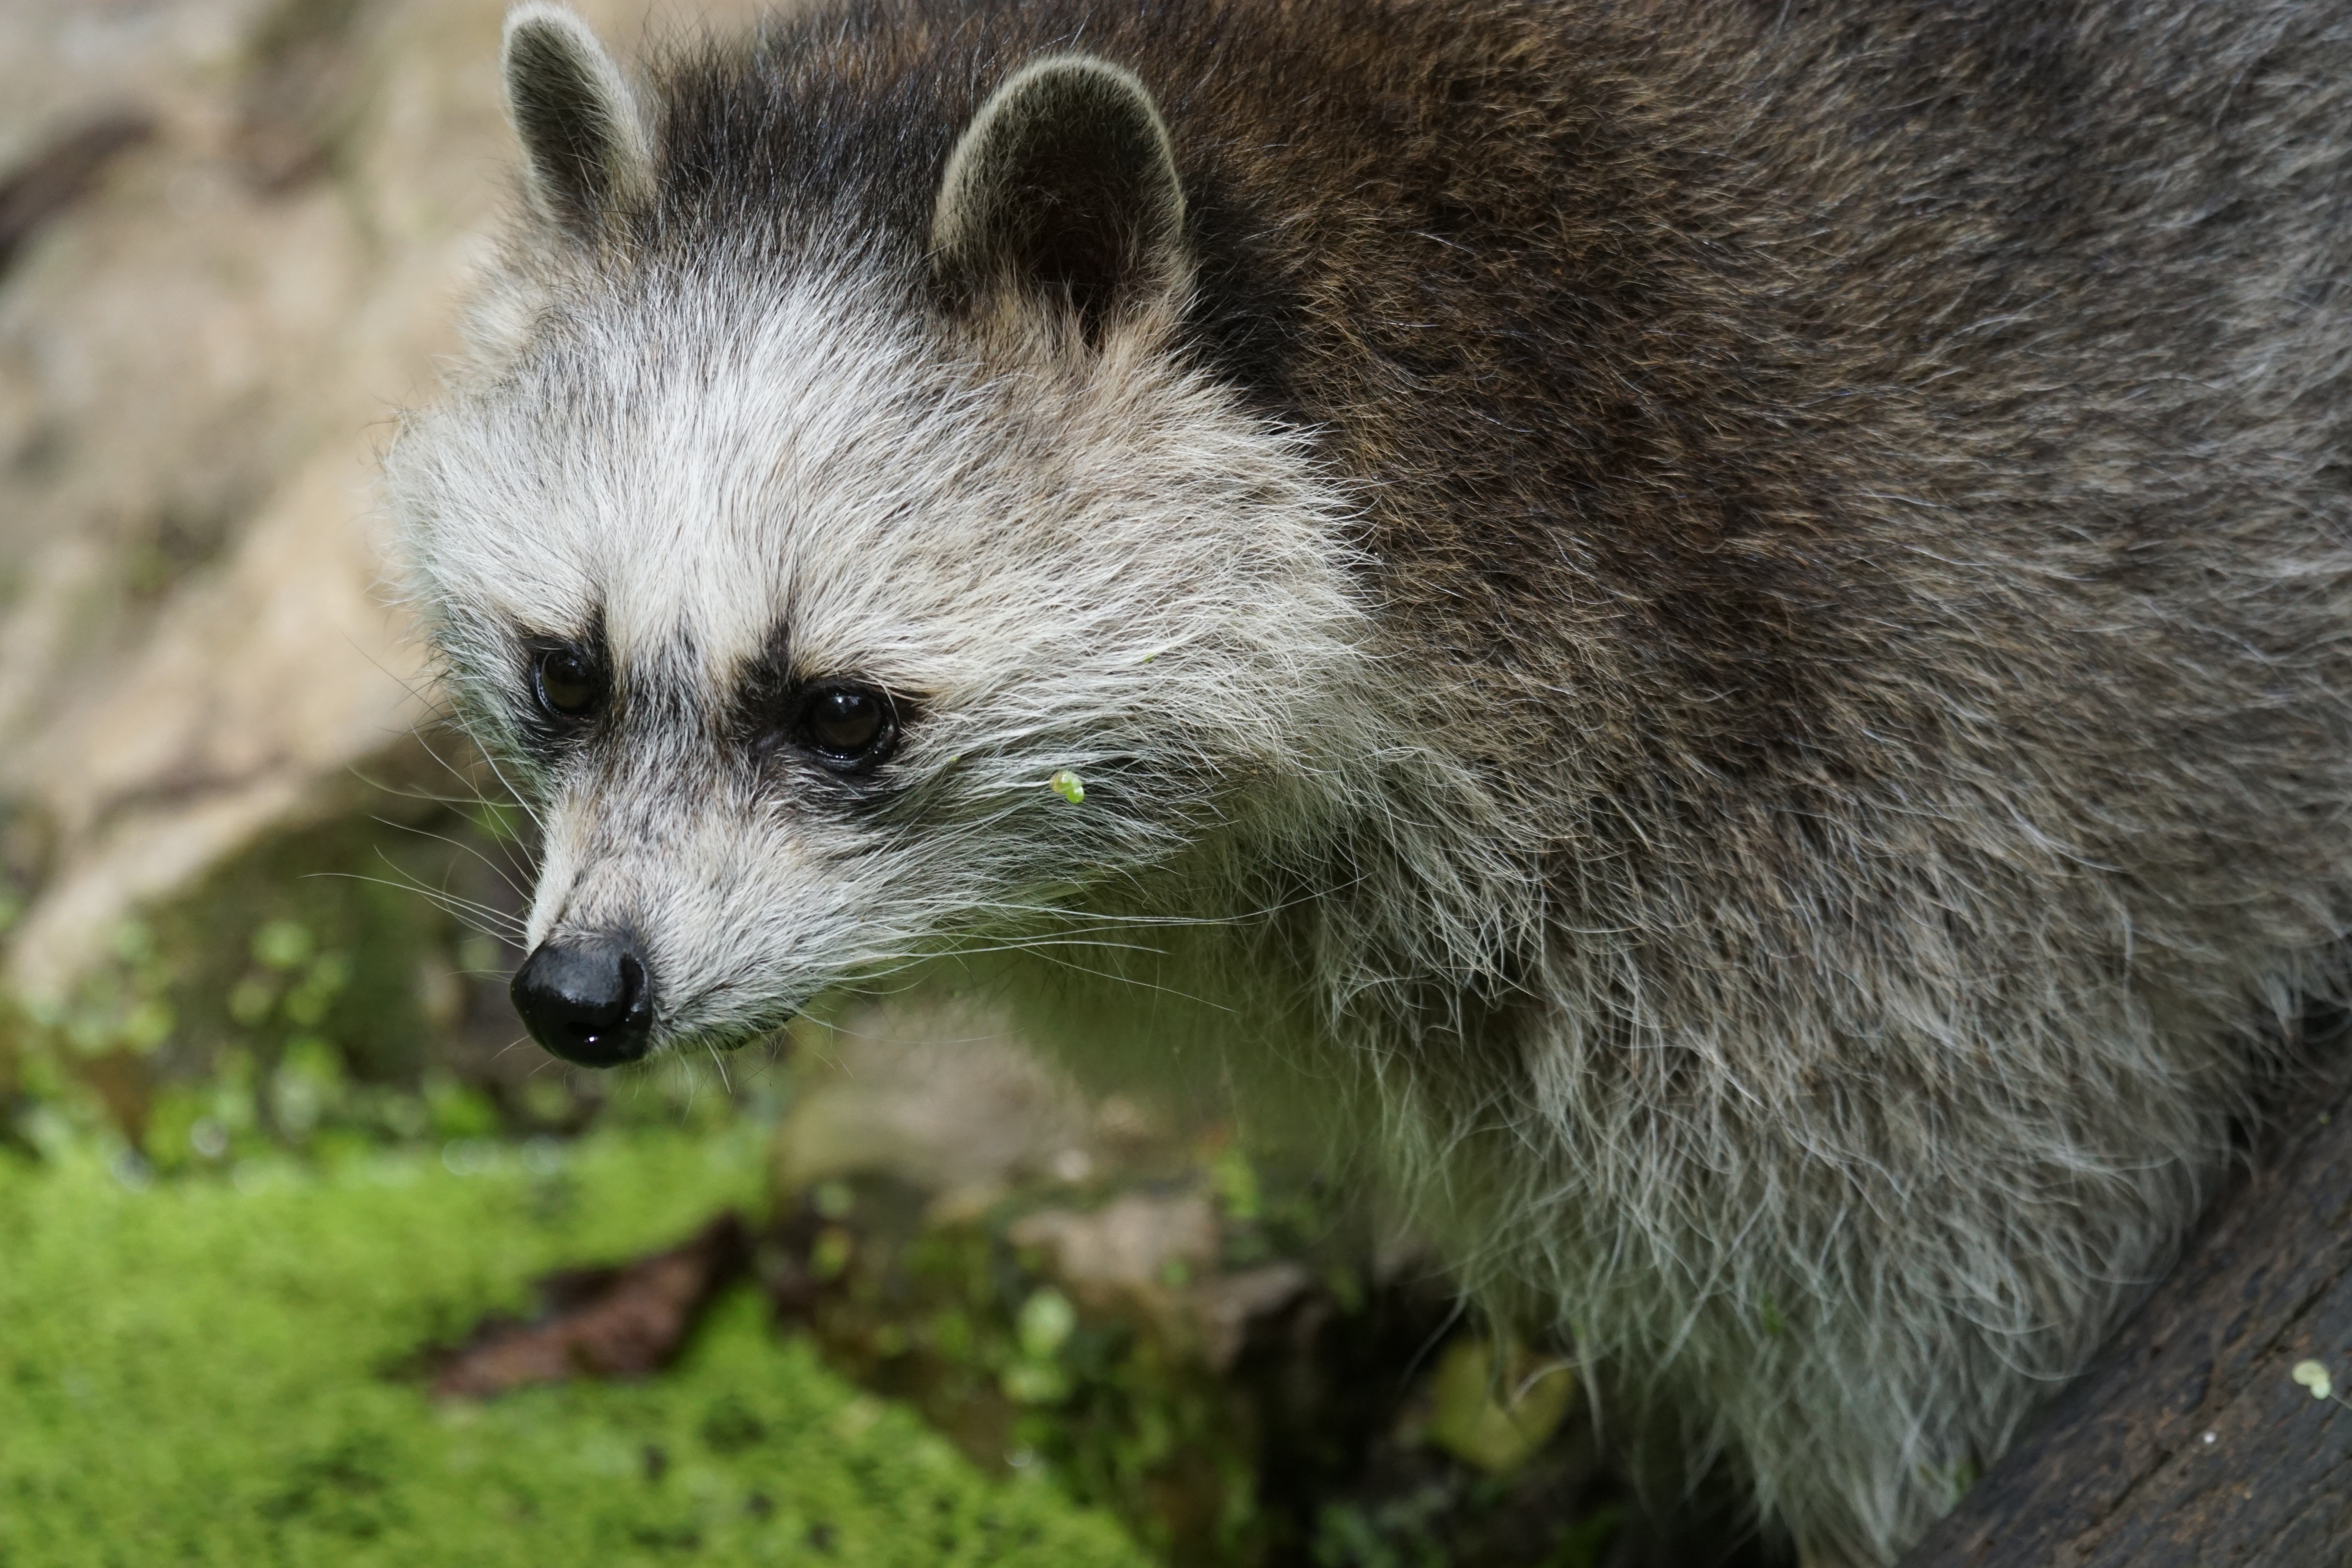
wildlife, zoo, mammal, fauna, raccoon, vertebrate, foraging, procyon, procyonidae